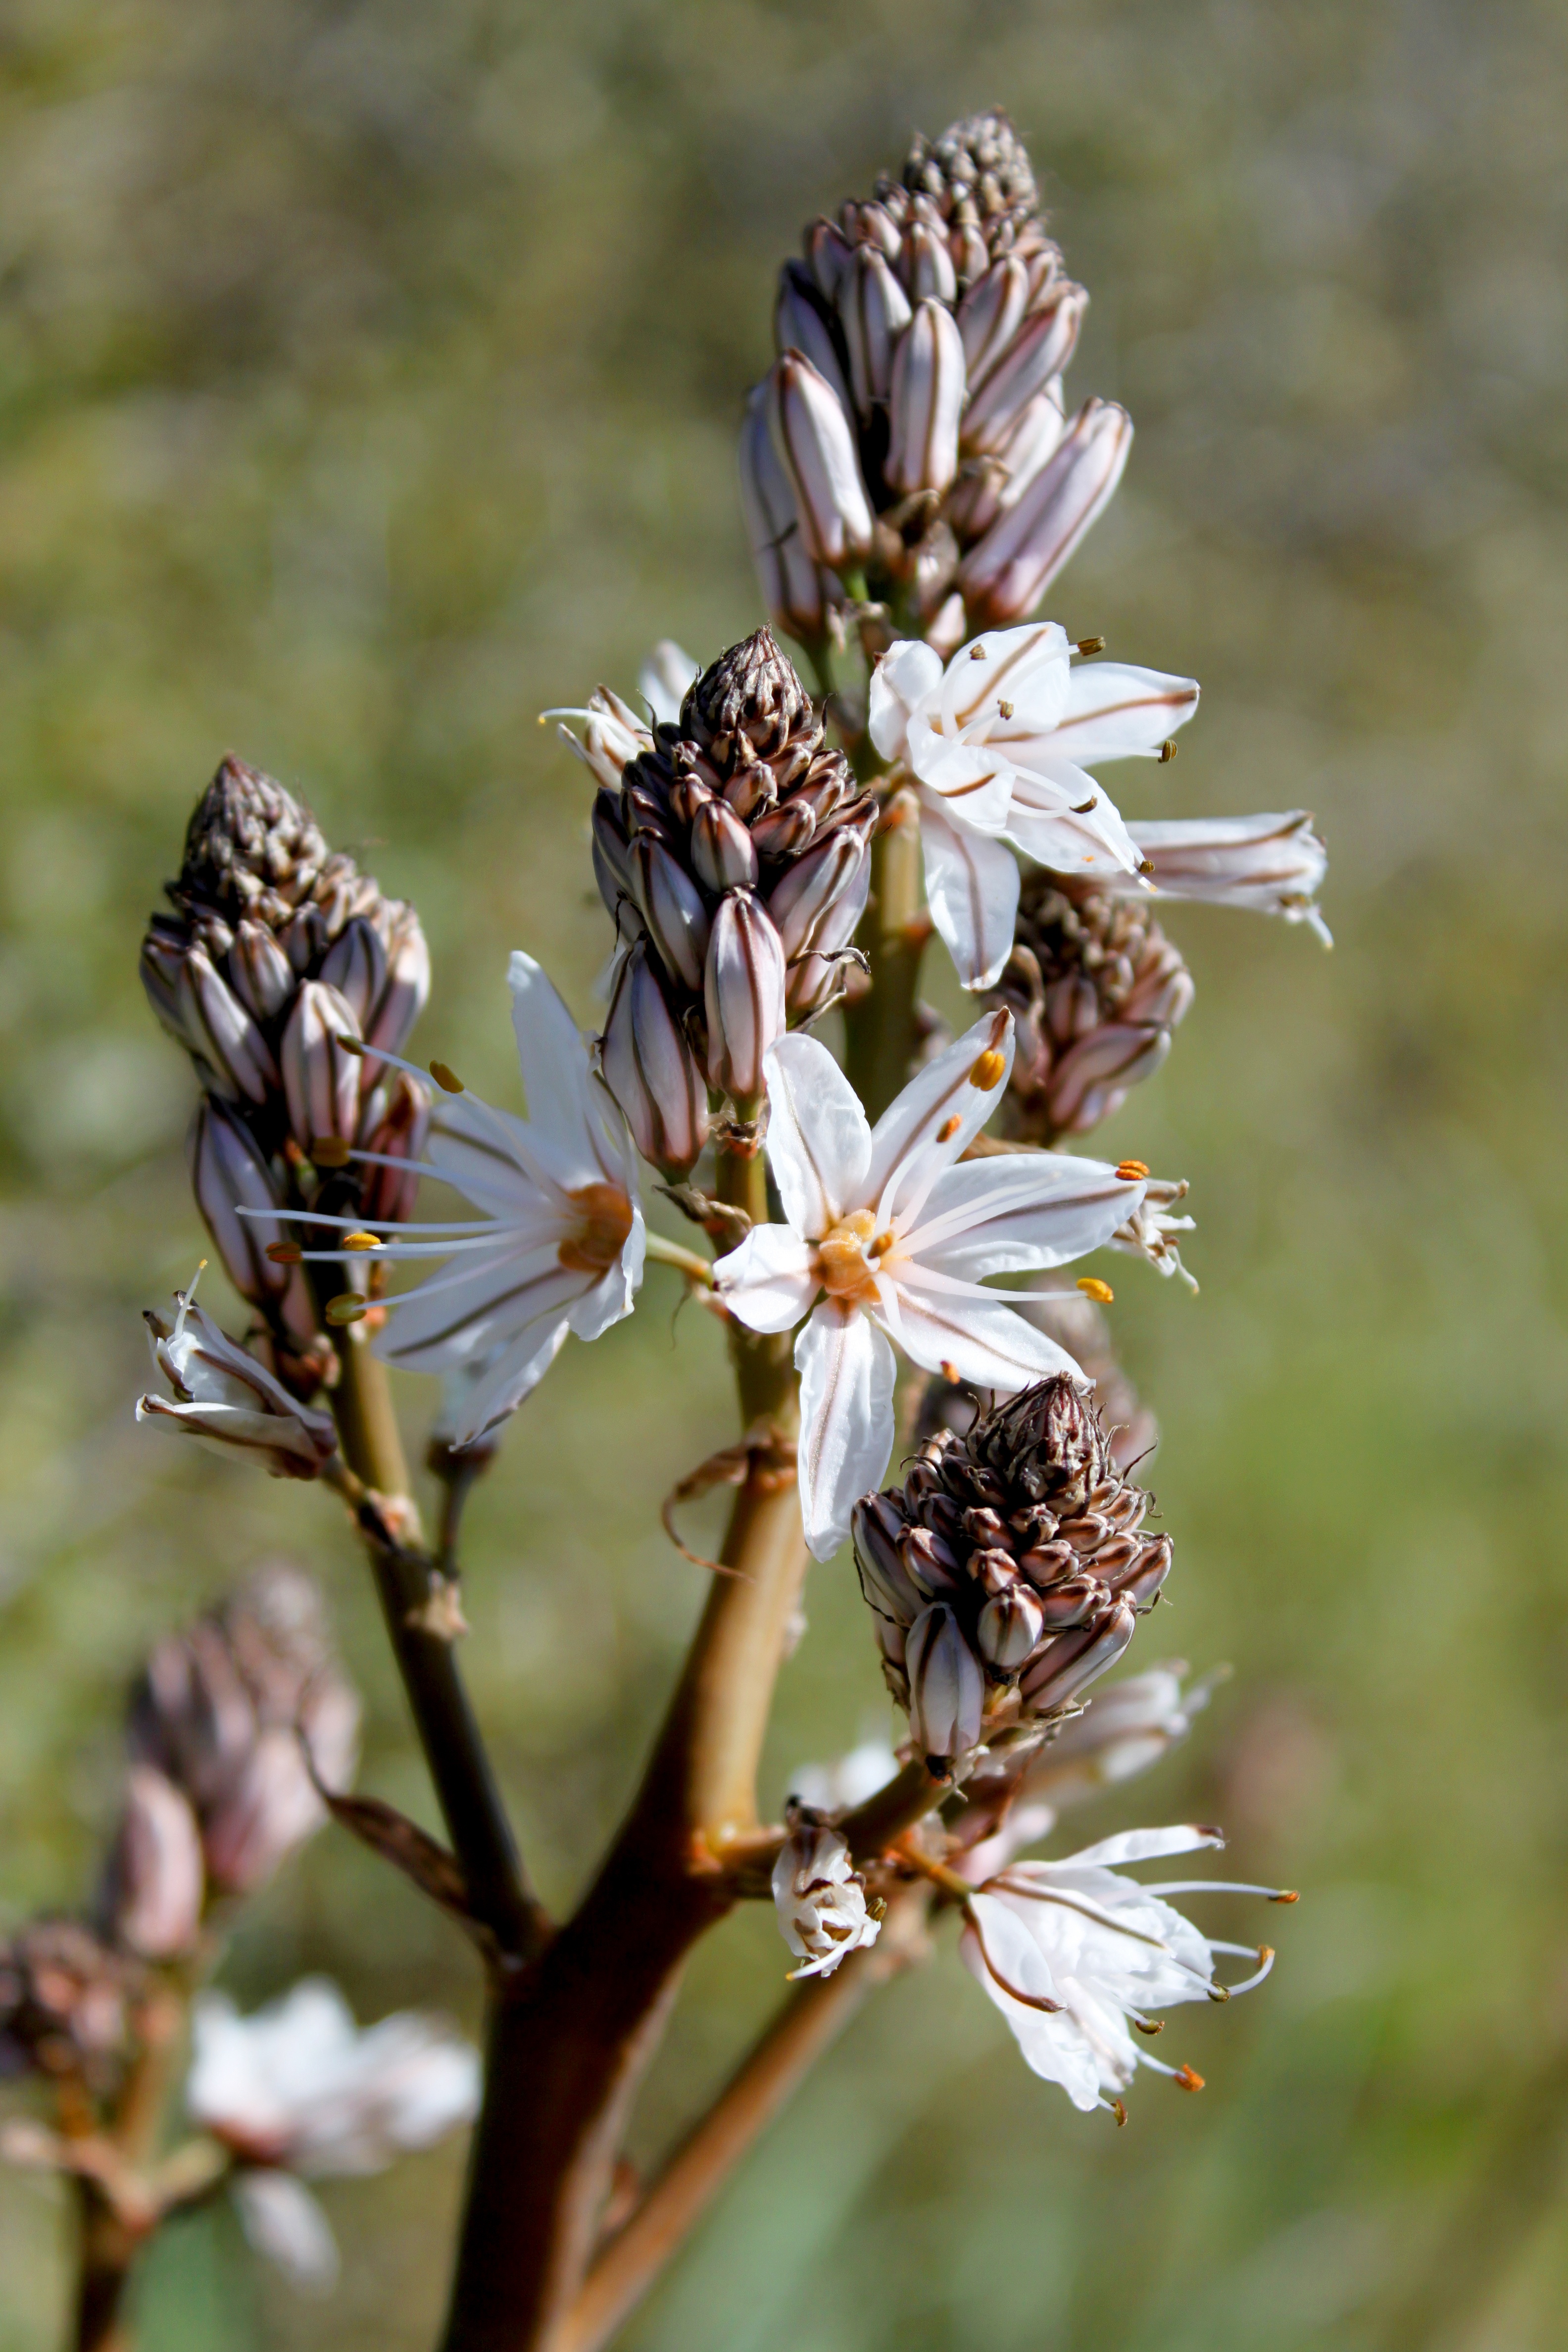
nature, branch, blossom, plant, white, flower, spring, herb, produce, insect, botany, flora, fauna, invertebrate, wildflower, close up, shrub, bee, spring flowers, nectar, macro photography, flowering plant, honey bee, land plant, branched asphodel